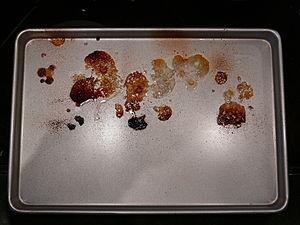
Une plaque de four est une plaque de tôle qui sert à la cuisson des aliments dans un four.